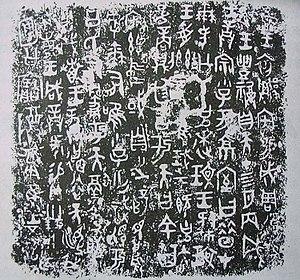
He zun est l'artéfact le plus ancien qui contienne l'inscription «
L’expression « empire du Milieu » est une expression française utilisée pour désigner la Chine, provenant du chinois, signifiant « pays du Milieu ».
Le mot Chine est un nom donné par des peuples étrangers à ce pays : on trouve Tchina dans les lois de Manu, Tchi-na chez les Japonais, Tzin chez le moine Cosmas au VIᵉ siècle, Çin ou Tchine en arabe, Tzin chez Benjamin de Tudèle au XIIᵉ siècle, Cin chez Marco Polo.